Blaze of Glory (Game Theory album)

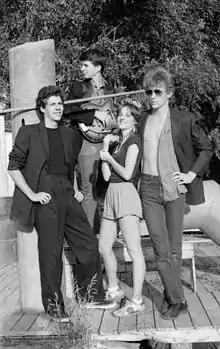
Game Theory publicity photo, 1982. L-R: Irwin, Juhos, Becker, Miller.

"Blaze of Glory" was recorded by the band's original Davis, California-based lineup of Scott Miller on guitar and lead vocals, Nancy Becker on keyboards, Michael Irwin on drums and Fred Juhos on bass.